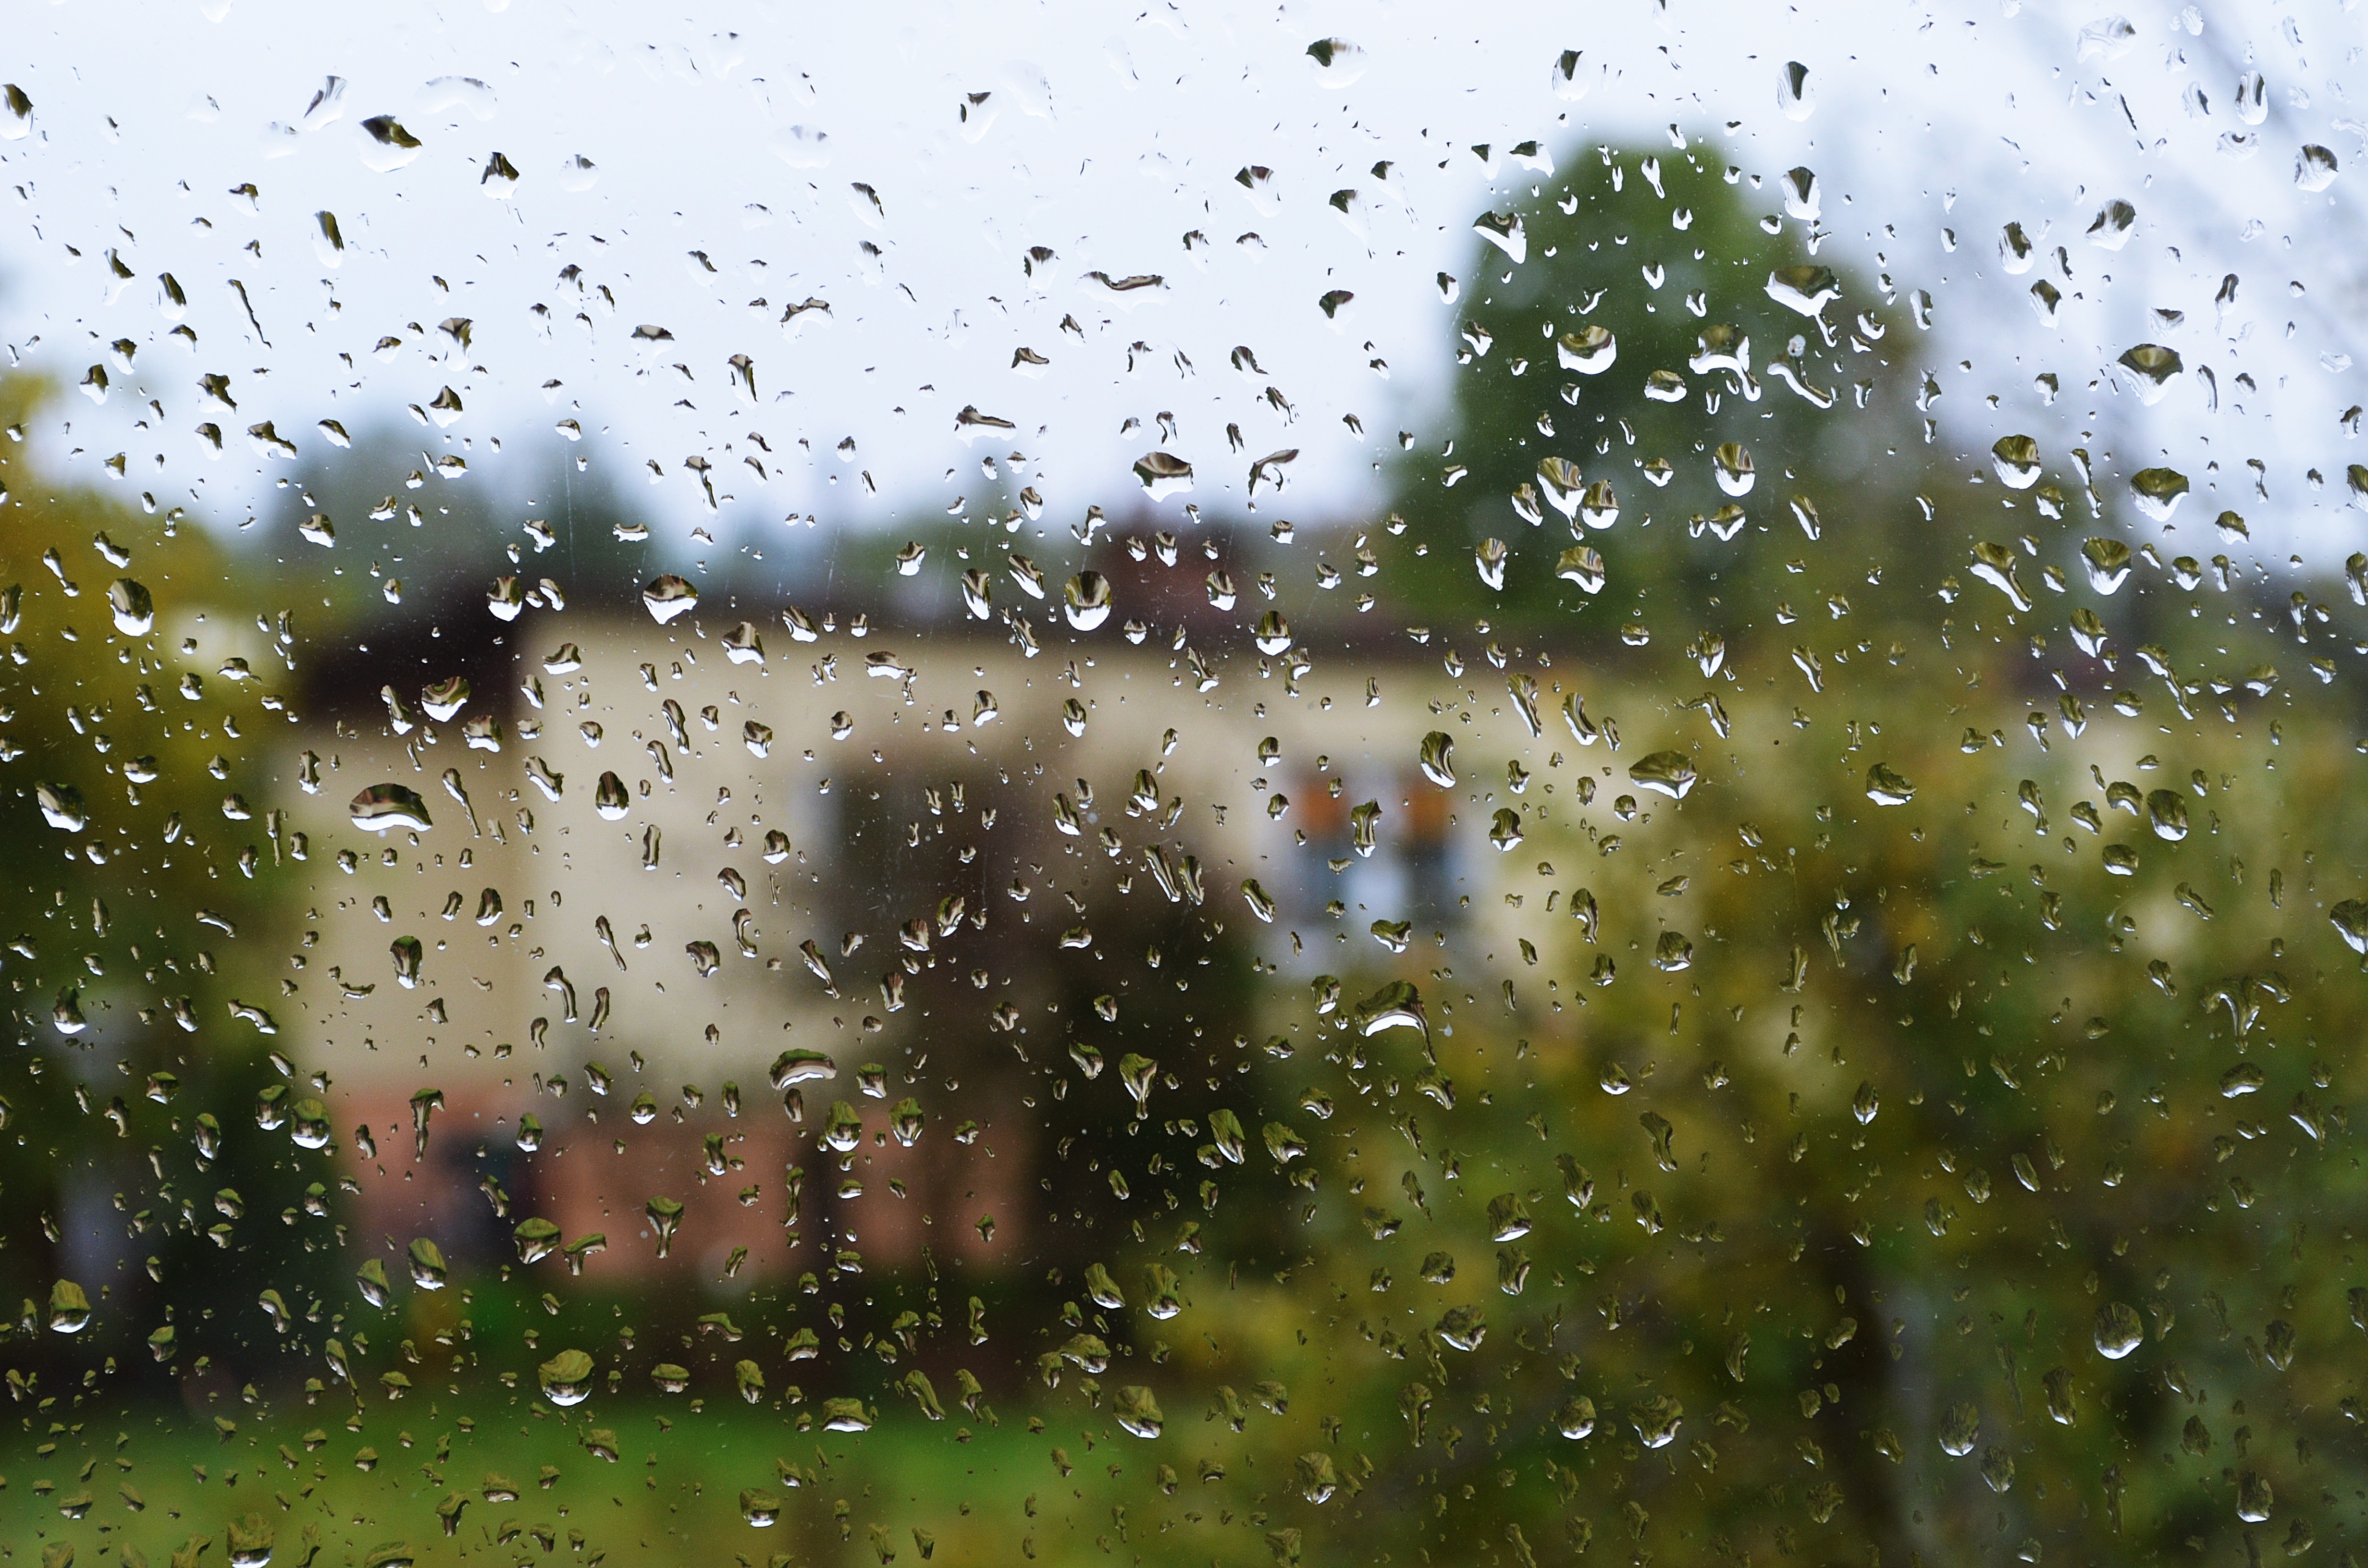
water, nature, grass, sky, sunlight, morning, texture, rain, leaf, window, wet, green, reflection, weather, storm, wallpaper, drops, drops of water, the background, flowing water, rain drops, pane, after the storm, after the rain, a drop of, drop of rain, the downpour, stream of water